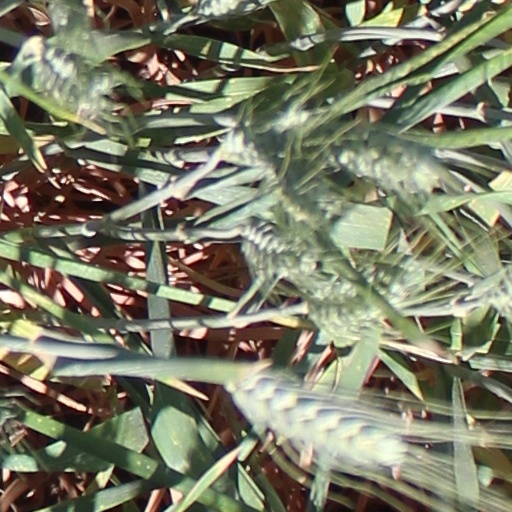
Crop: wheat